Charlotte Andrews Stephens

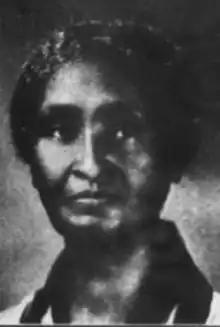
Charlotte A. Stephens, from a 1924 publication

Charlotte Andrews Stephens (May 9, 1854 – December 17, 1951) was the first African American to teach in Little Rock, Arkansas. She taught for seventy years and an elementary school was named for her in 1910.